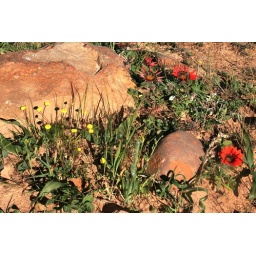
Some of the flower in the dry season of Namaqualand with almost no flowers this year.